Government-in-exile of José Giral

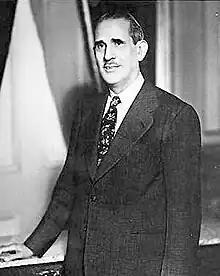
Ramón Grau, president of Cuba, attempted a mediation that was rejected by Giral.

The monarchists, followers of Don Juan (the pretender to the throne), acted completely on the fringes of the exiled republicanism or the faction in the interior of the country. His followers were divided between a sector fully in favor of collaborating with Franco and another more in favor of parliamentary positions and distancing from the "caudillo". Those who stood out in this second faction included the former CEDA leader José María Gil Robles and Franco's former minister Pedro Sainz Rodríguez. On 19 March 1945, as a result of the greater influence that the latter were gaining among their advisors, the Count of Barcelona had proclaimed the document known as the . It advocated for the establishment of a constitutional monarchy which, while offering peace of mind to the victors of the civil war, would be acceptable to the imminent victors in the Second World War. Although the number of monarchists was much smaller than that of Republican sympathizers, the fact that they belonged to the Francoist faction and their partial involvement in the dictatorship gave them a better chance of bringing about a change of regime. In September 1945, General Alfredo Kindelán, the main monarchist exponent within the Armed Forces, declared that he hoped that in six months there would be a peaceful restoration that would allow for: